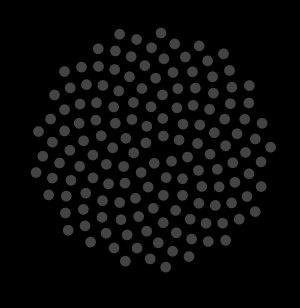
Une spirale de Fermat est une courbe plane d'équation polaire: